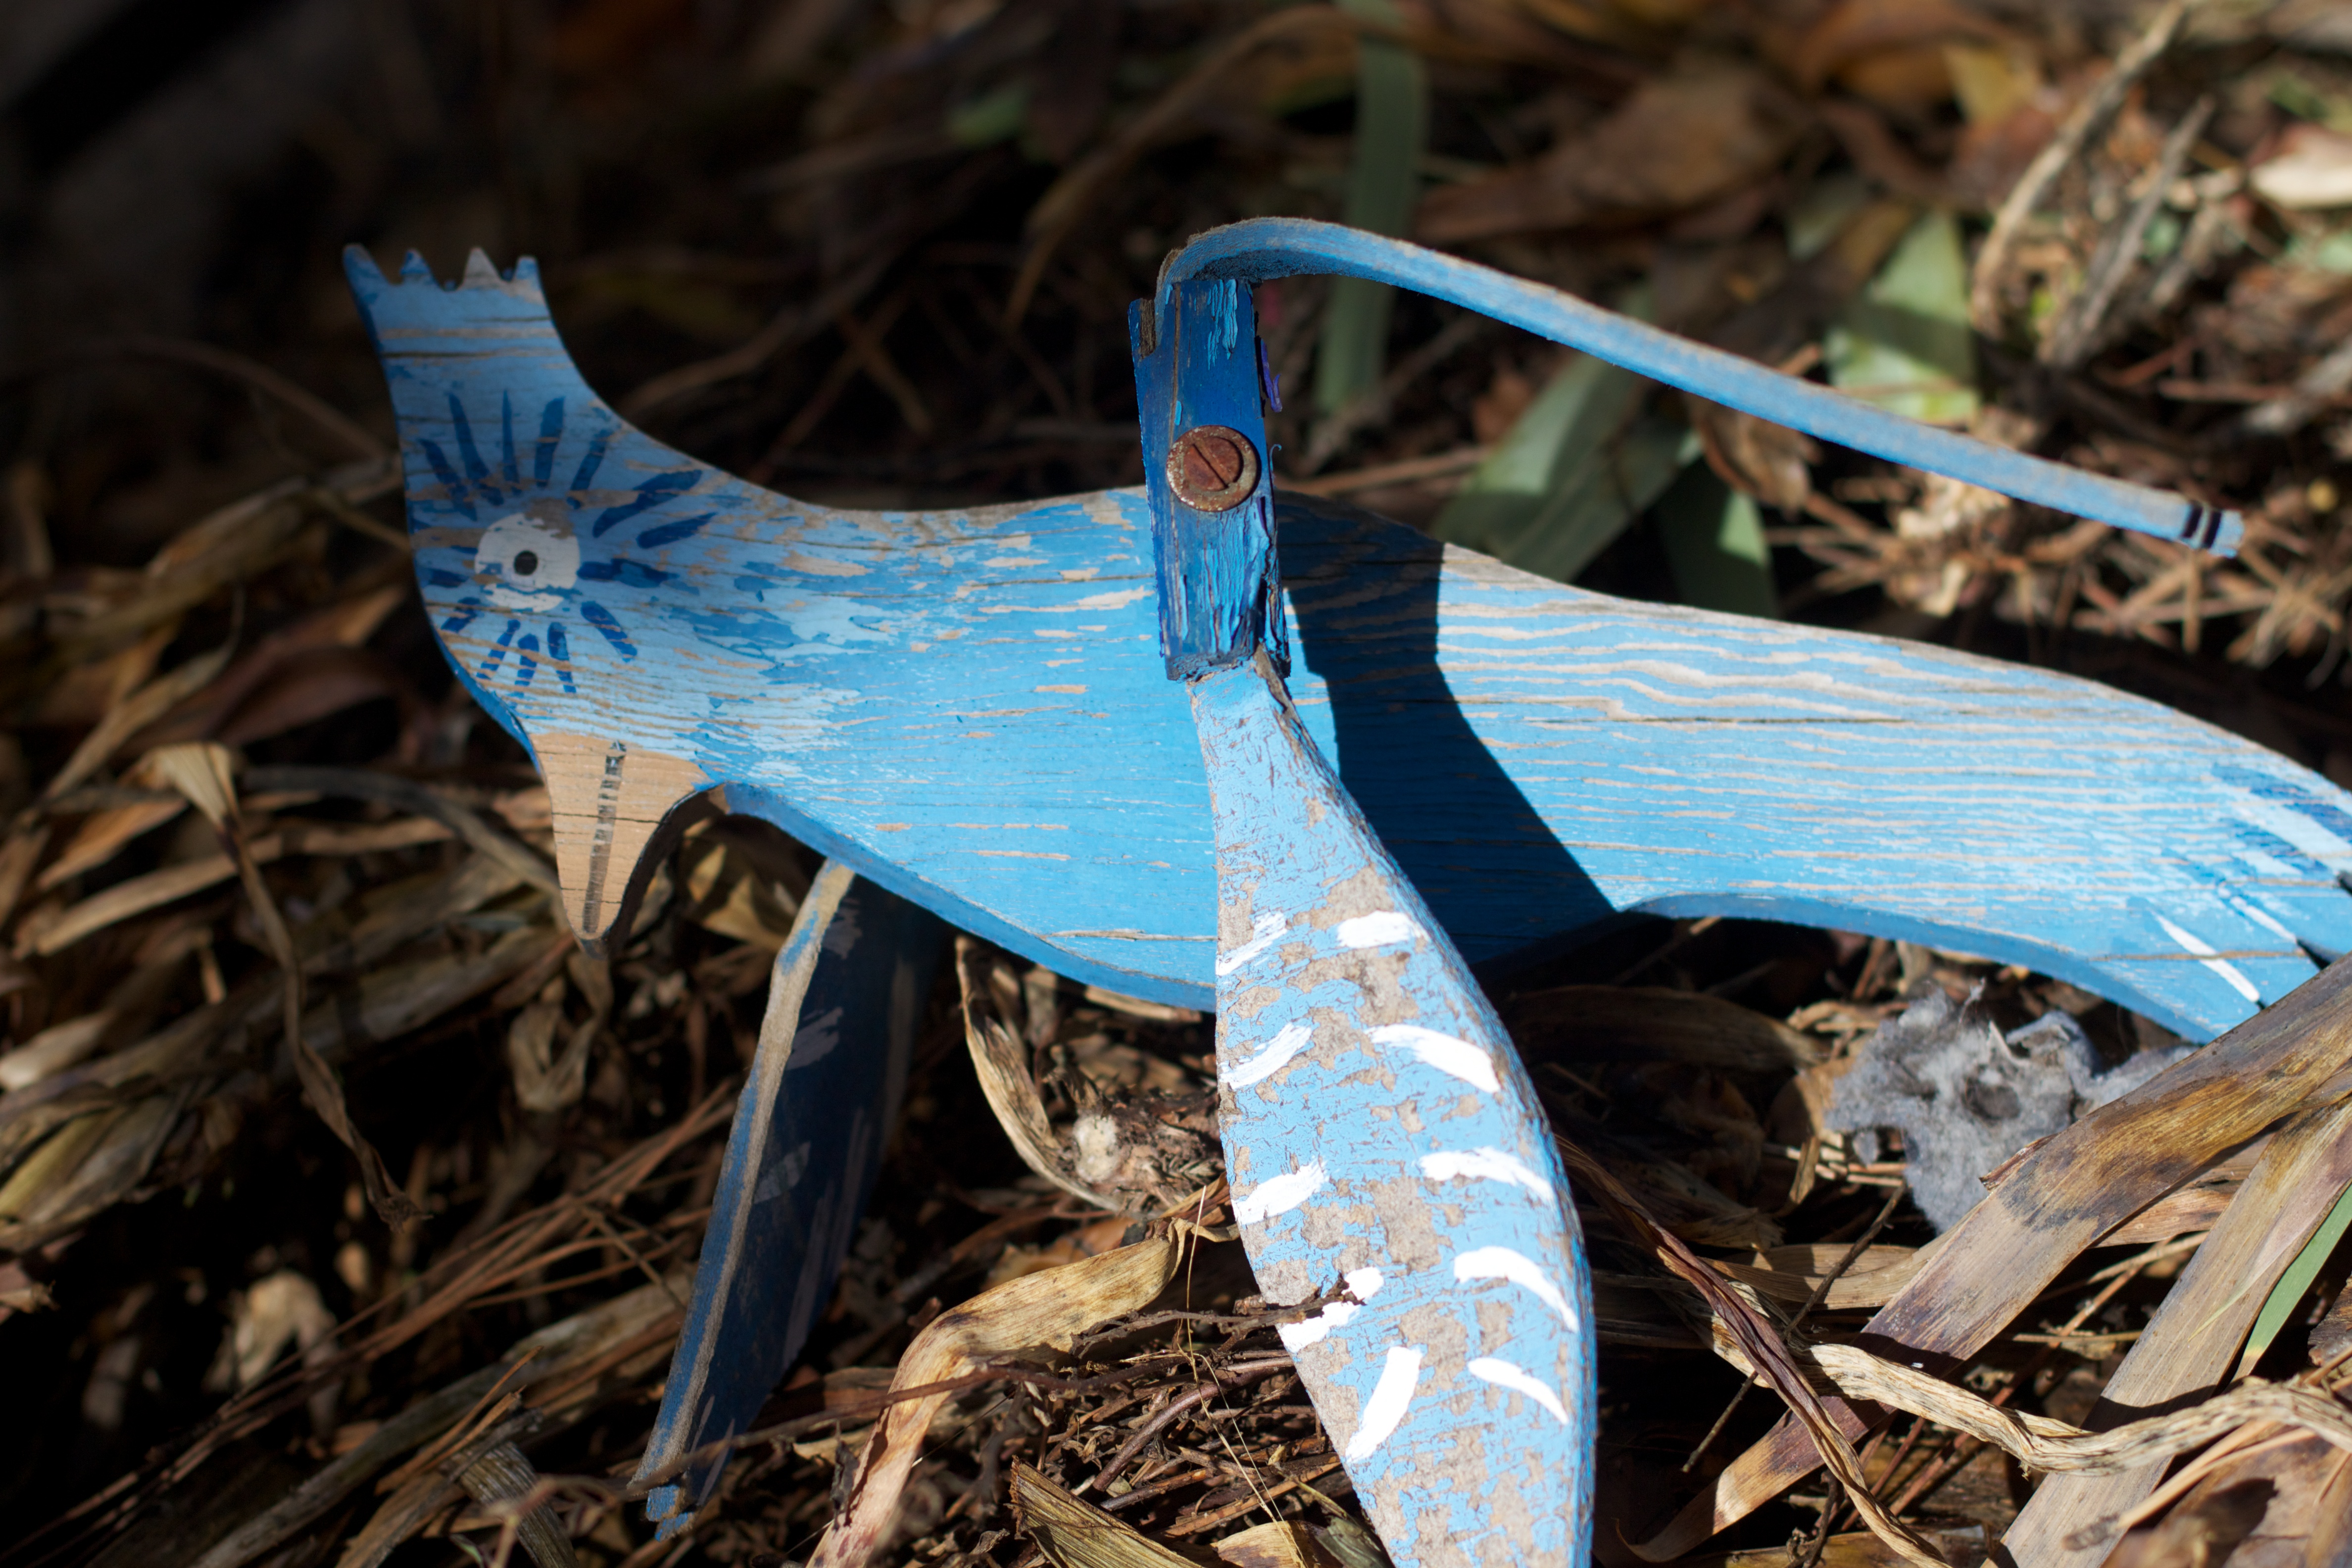
nature, wing, plant, leaf, flower, wildlife, blue, flora, fauna, macro photography